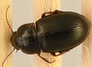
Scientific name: Amara quenseli
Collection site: Niwot Ridge NEON (NIWO), plot NIWO_013